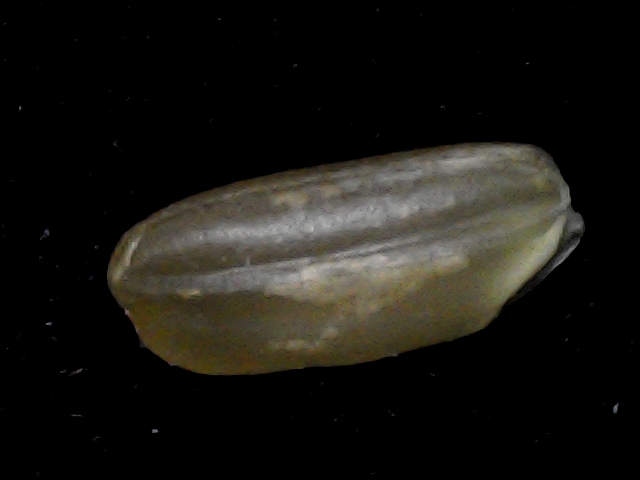
Rice variety: BD76